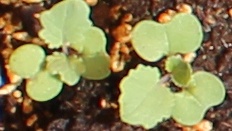
Label: Canola